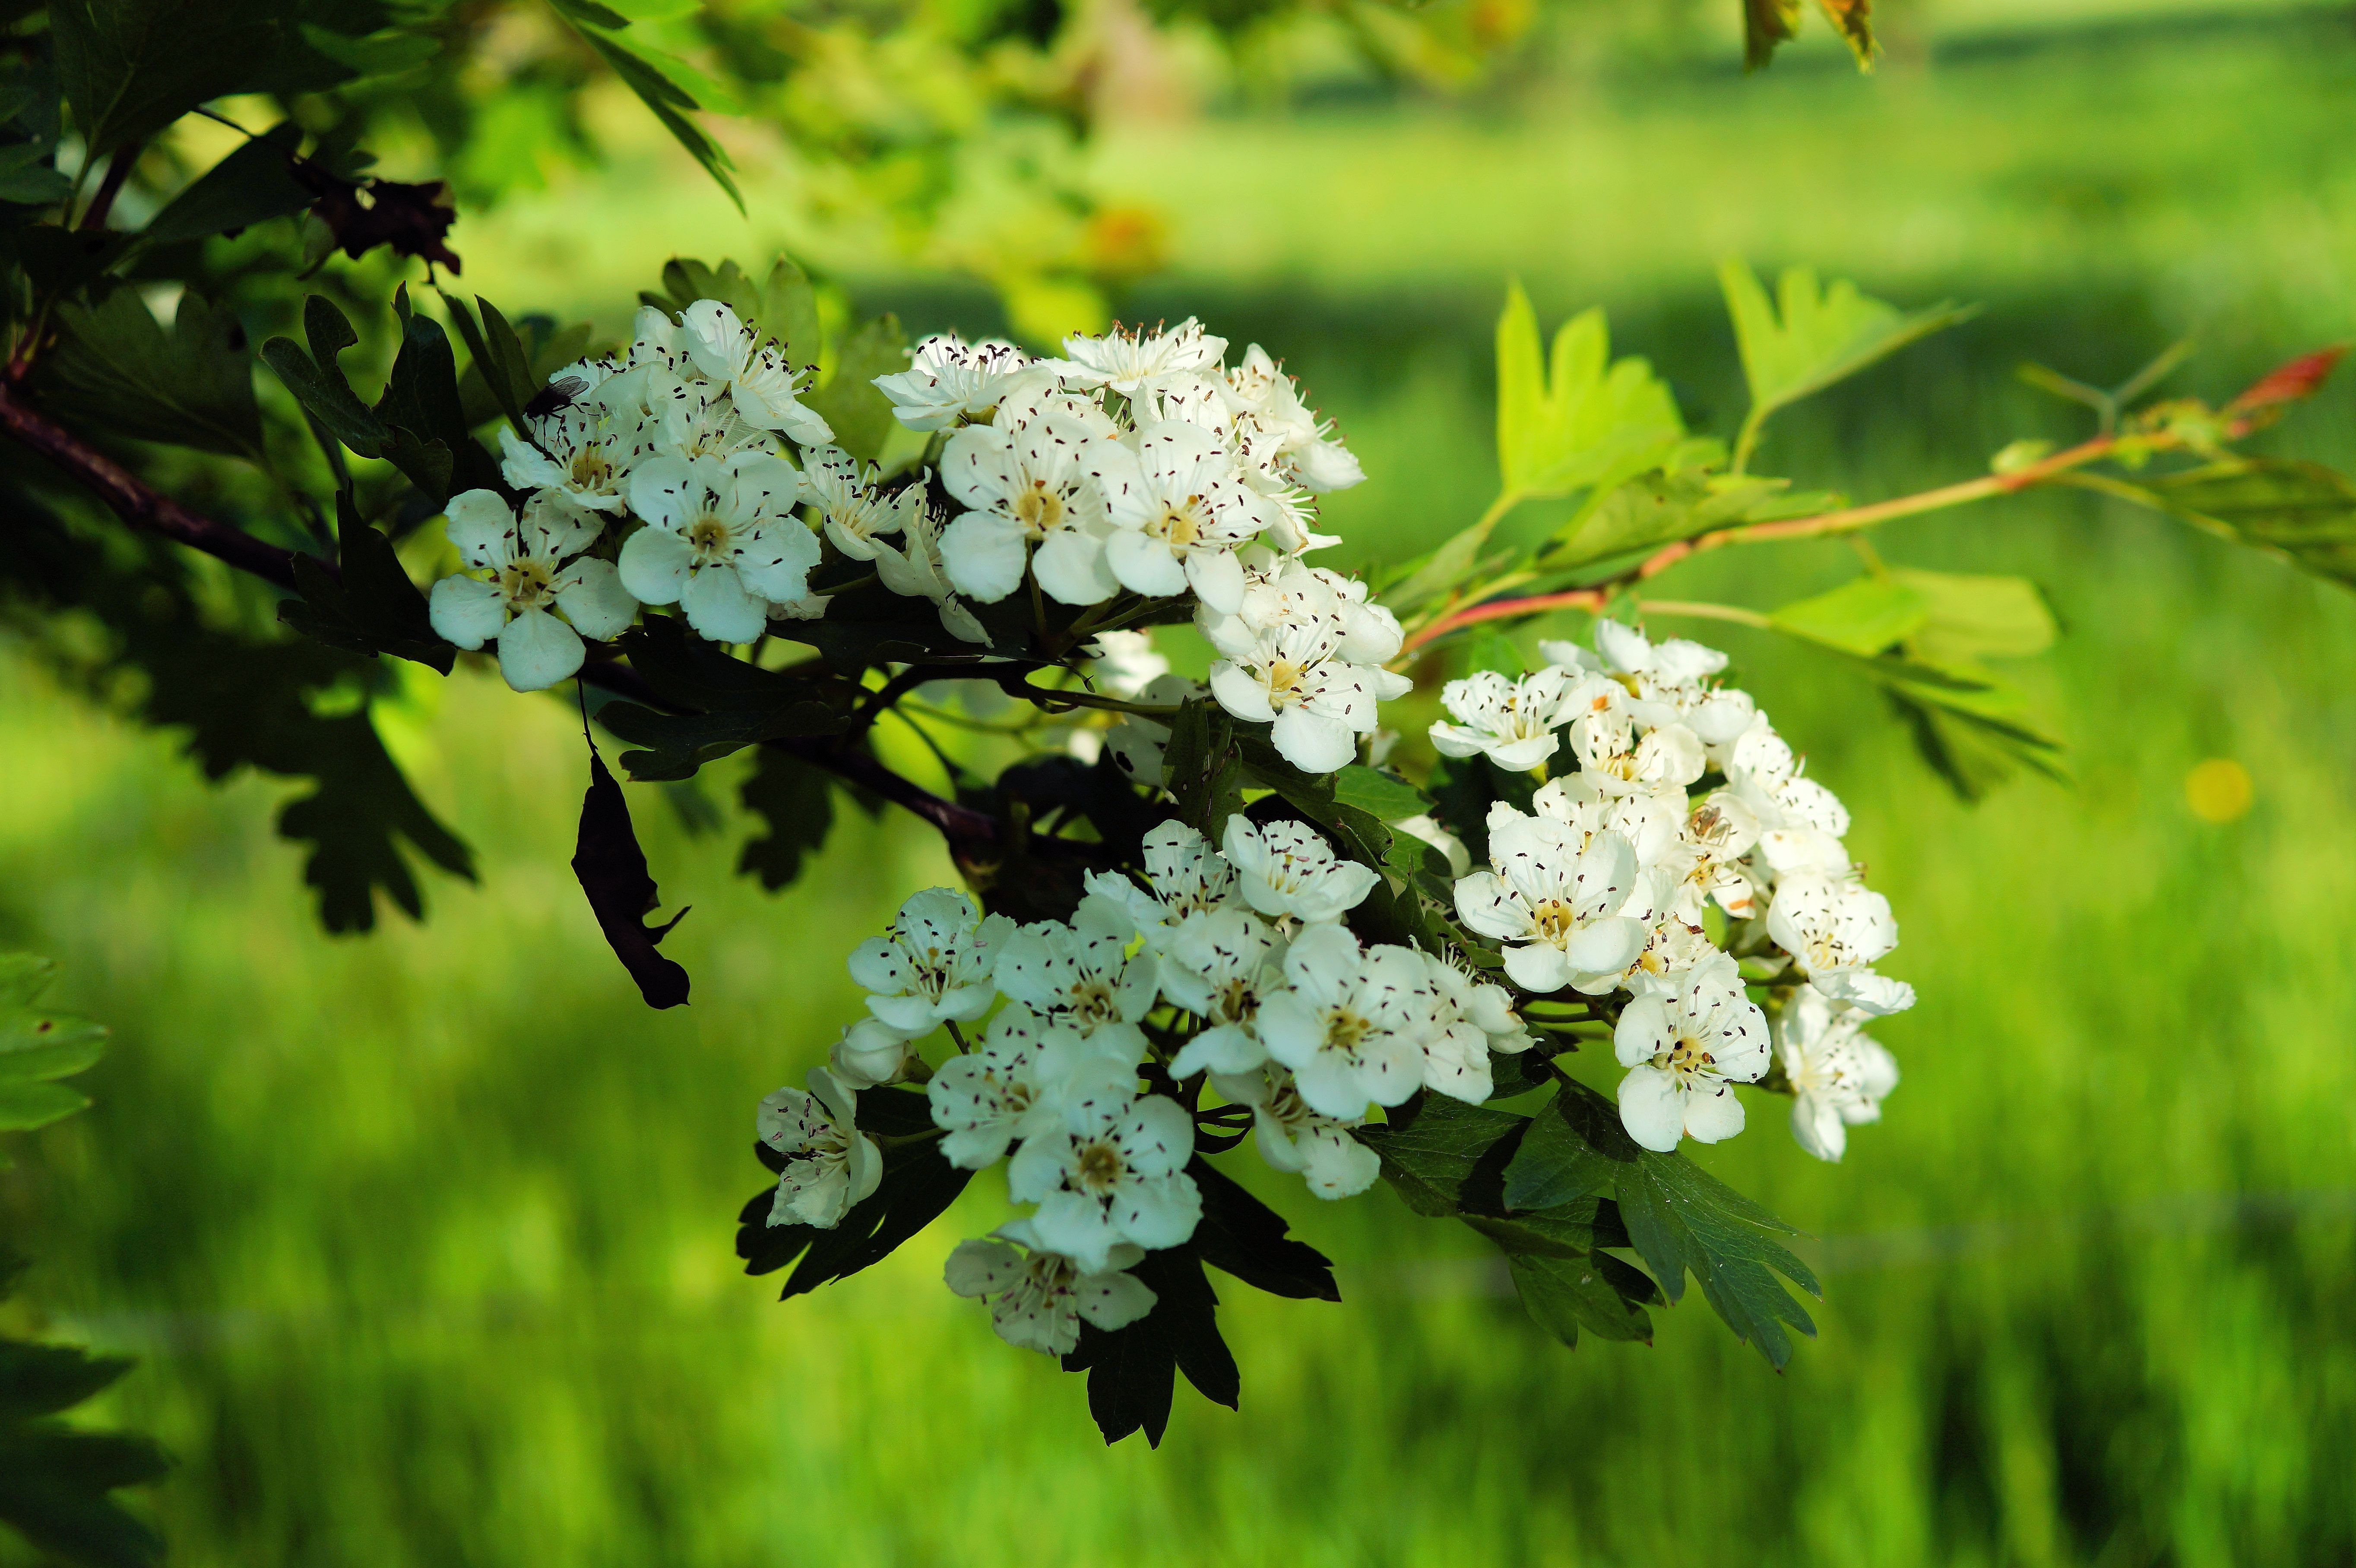
tree, nature, branch, blossom, plant, white, meadow, flower, bloom, green, produce, botany, flora, wildflower, leaves, shrub, viburnum, spring flower, flowering plant, malus, apple blossoms, woody plant, land plant